Sarai (city)

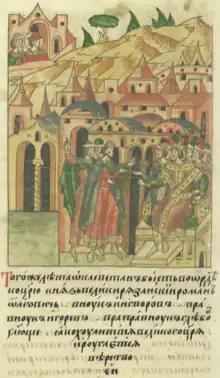
Prince Roman Olgovich of Ryazan comes to Khan Mengu-Timur at Sarai in 1270; later Russian chronicle illustration.

"New Sarai" (سرای الجدید, "Sarāy al-Jadīd") is said to have been founded or formally inaugurated by Öz Beg Khan in the first half of the 14th century. The earliest explicit reference to a city bearing this name is the notice of the death of Öz Beg in "New Sarai" in March–April 1341 by a nearly contemporary Mamluk author. A statement of the Timurid historian Ibn ʿArabshāh that "between the building of Sarāy and its devastation there passed sixty-three years" would place the formal founding of "New Saray" 63 lunar years before its sack by Timur in the winter of 1395–1396, and so in 1334–1335. The reasons for the relocation of the capital are unclear, as is how substantial such a relocation actually was (since identifications of sites of "Old Sarai" and "New Sarai" are debated), although it is sometimes assumed that the rationale was a change in the level of the Caspian Sea and the extent of the waterways in the Volga Delta.